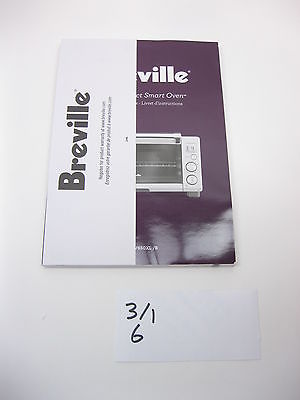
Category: toaster